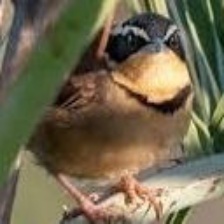
Species: COLLARED CRESCENTCHEST
Scientific name: MELANOPAREIA TORQUATA